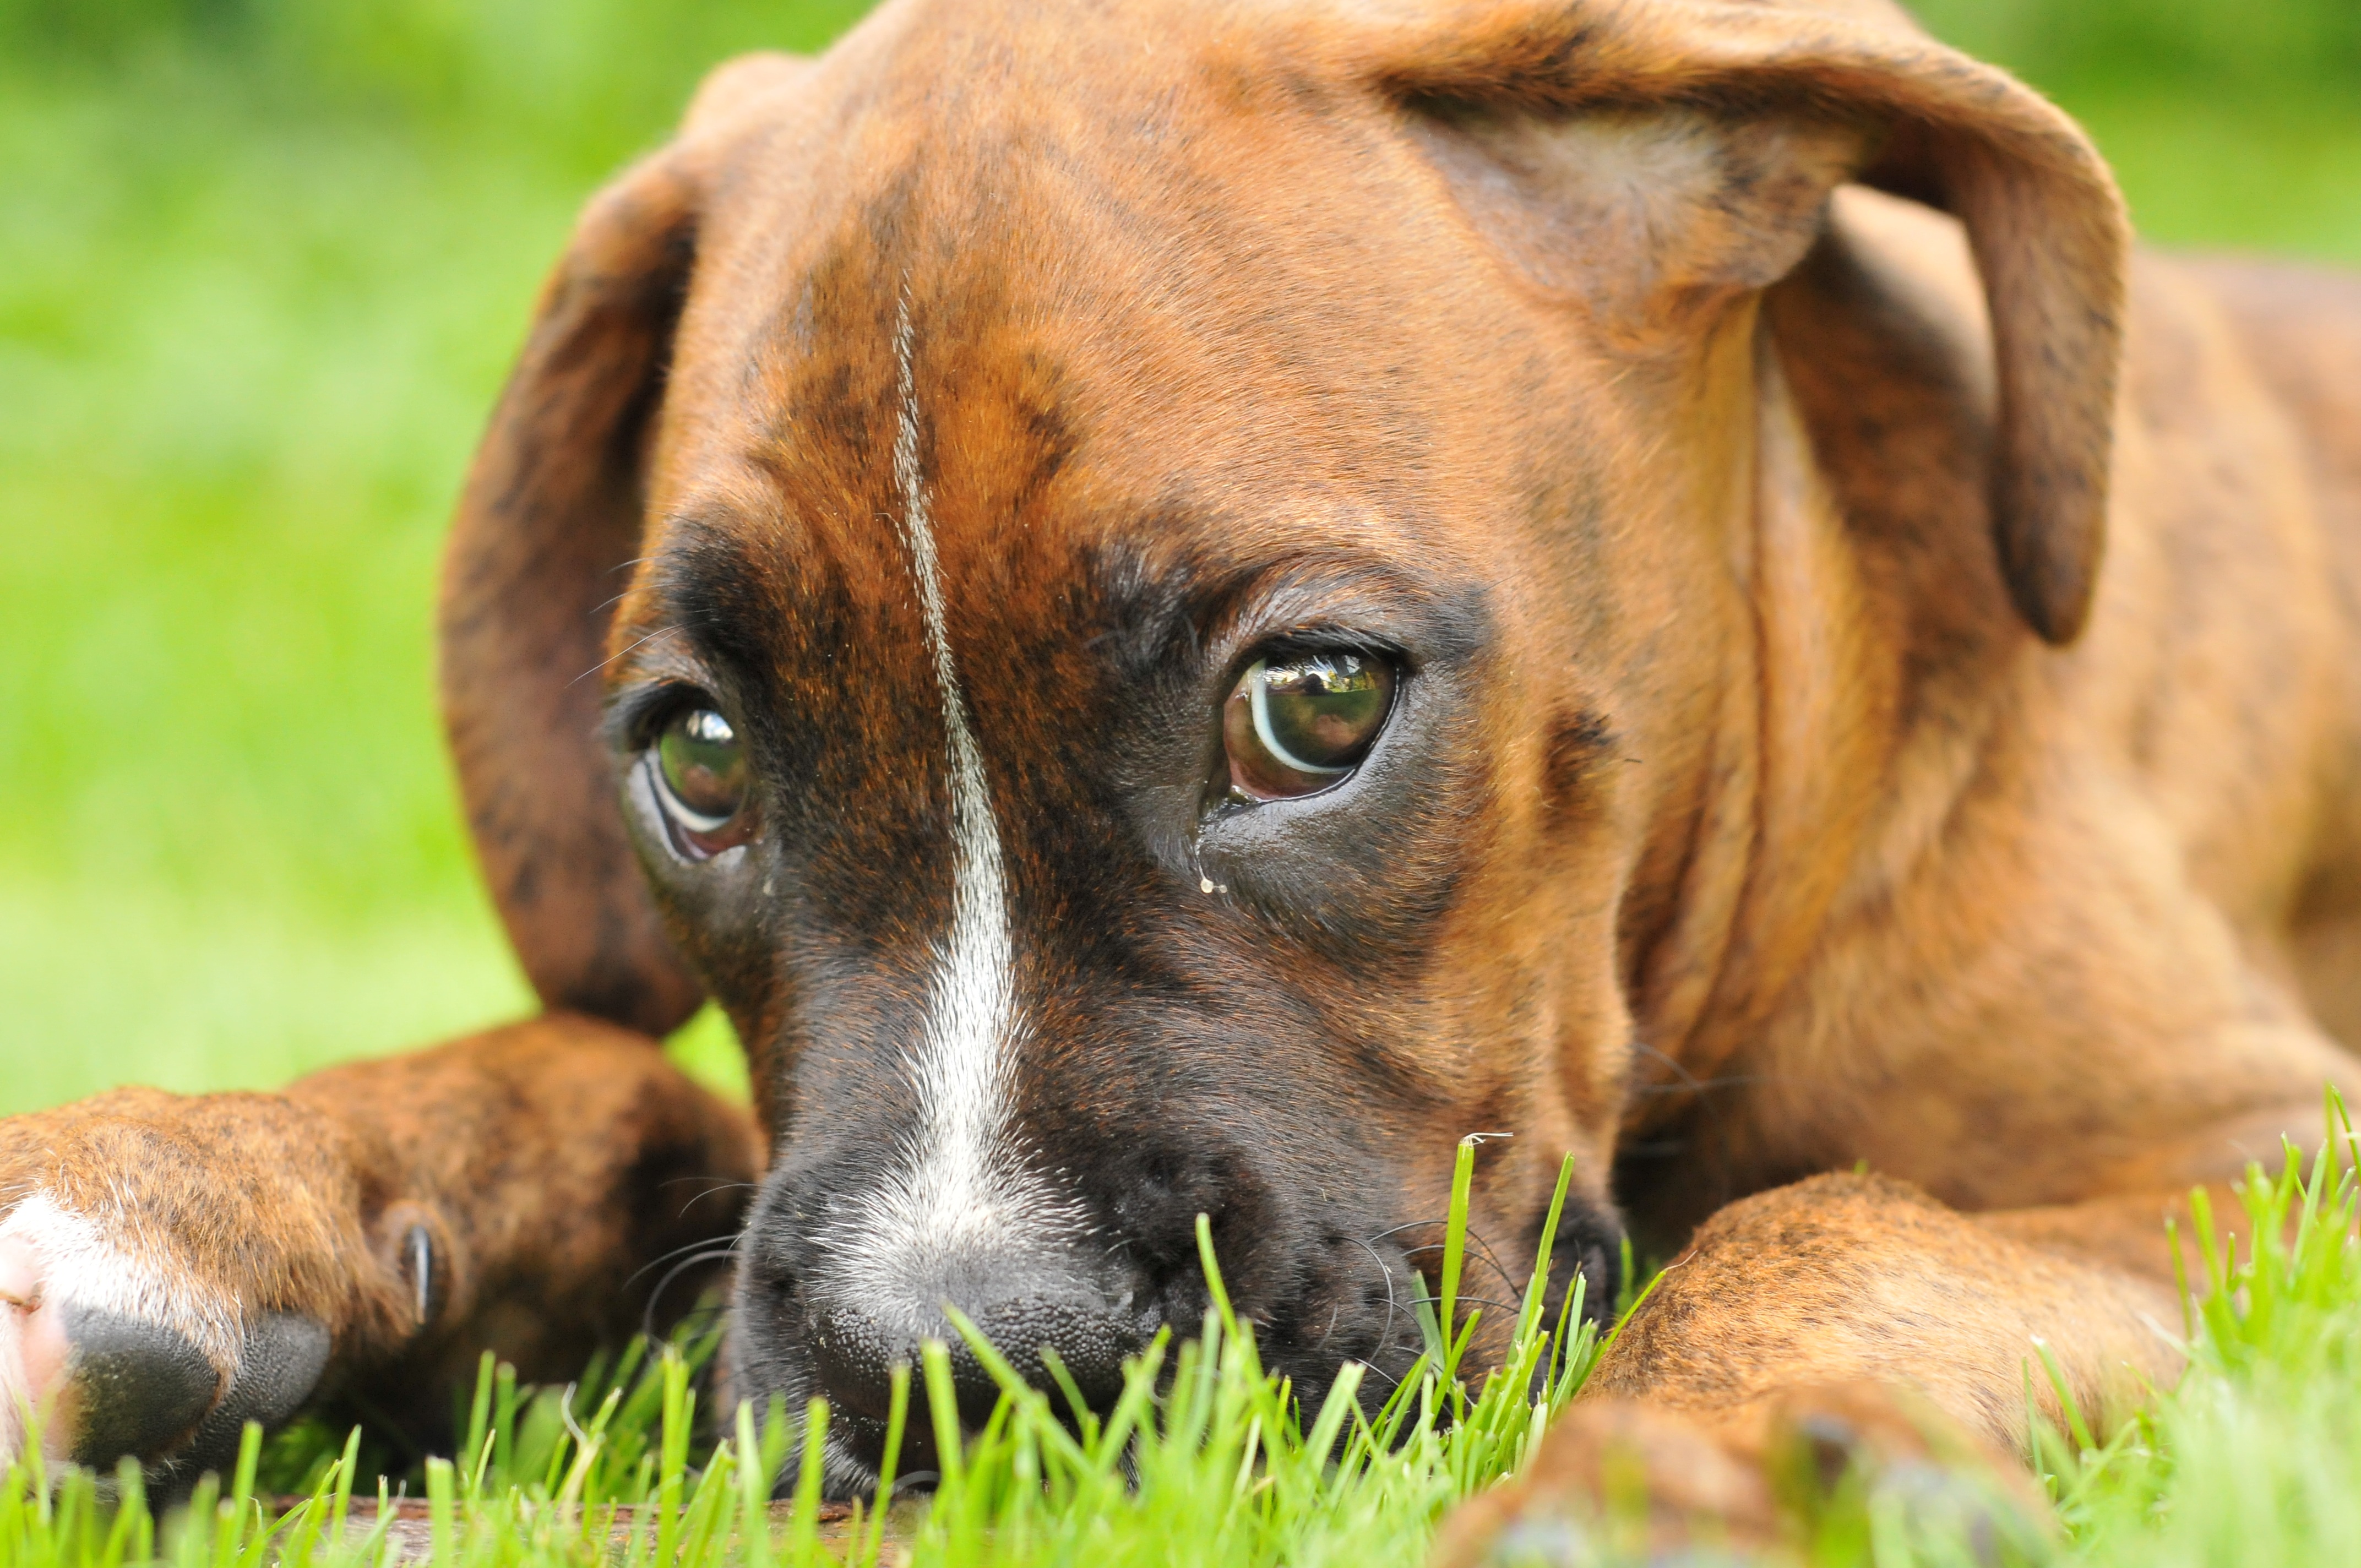
puppy, dog, pet, mammal, friend, boxer, snout, animals, vertebrate, dog breed, doggy, spacer, rhodesian ridgeback, dog like mammal, carnivoran, dog crossbreeds, bavarian mountain hound